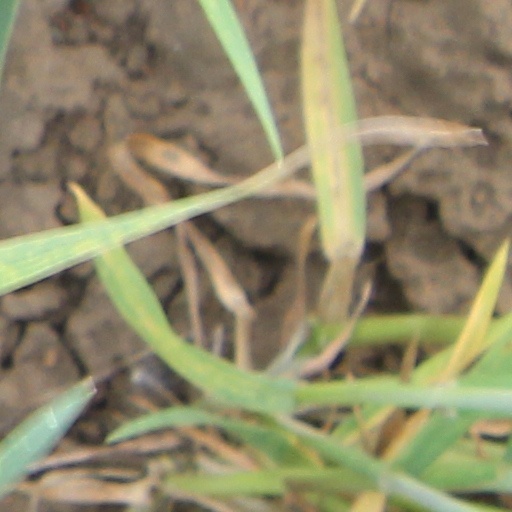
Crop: wheat